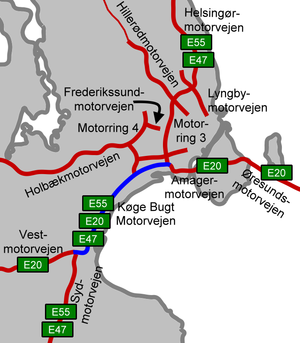
Køge Bugt Motorvejen
Køge Bugt Motorvejens forløb
Køge Bugt Motorvejen er en motorvej mellem Gl. Køge Landevej og Ølby ved Køge og er en del af europavejene